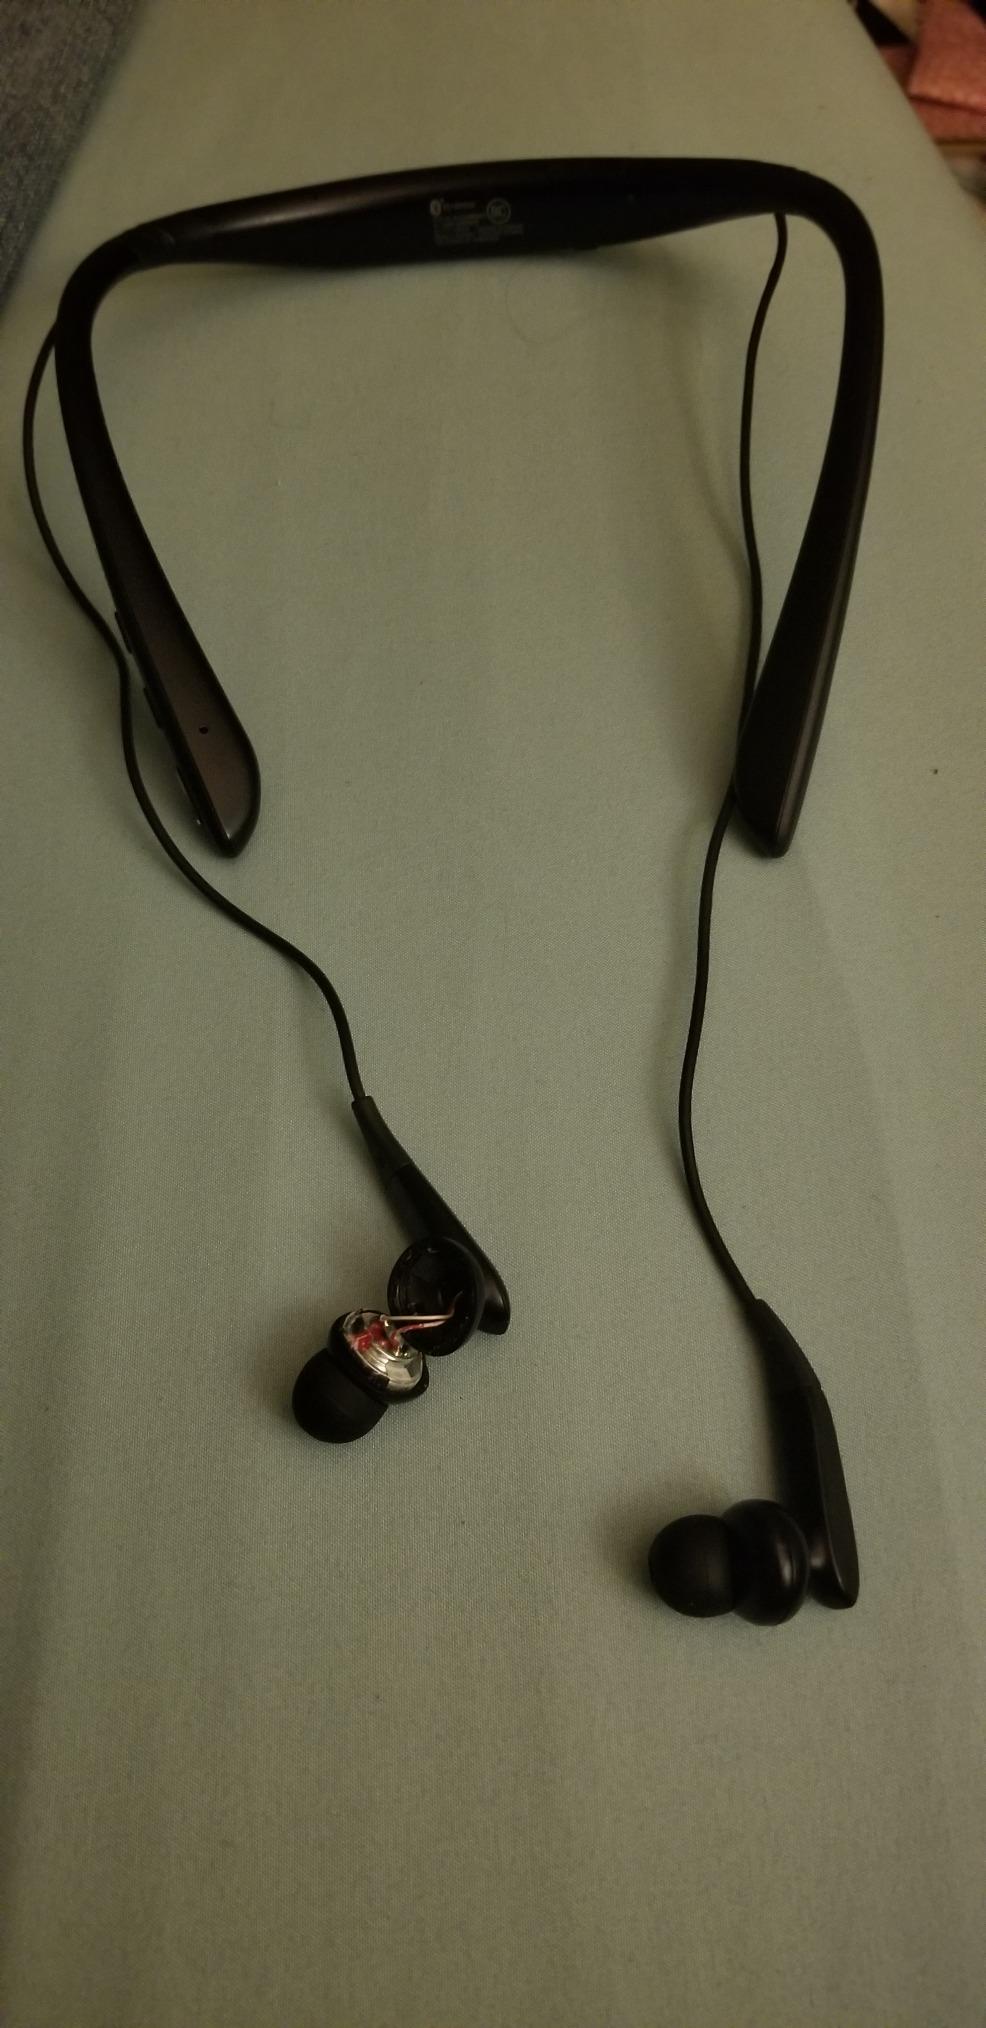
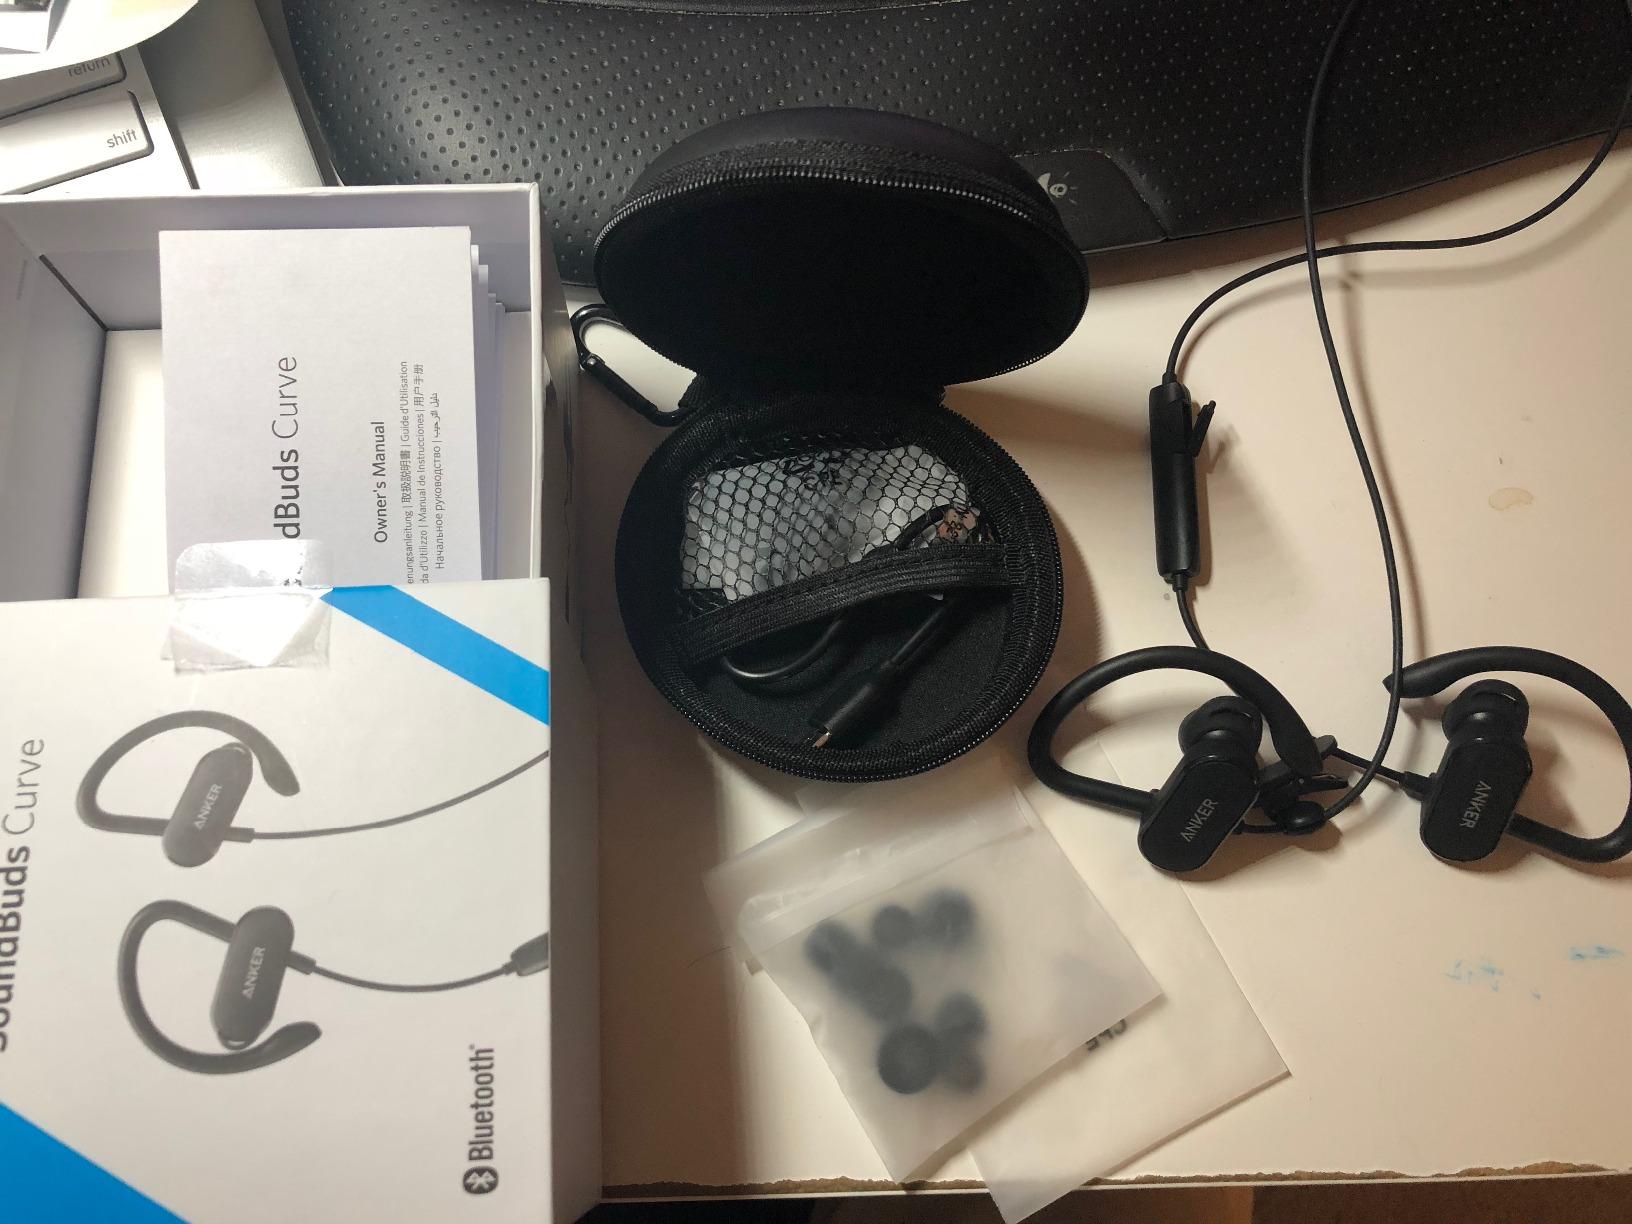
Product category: headphones
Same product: no